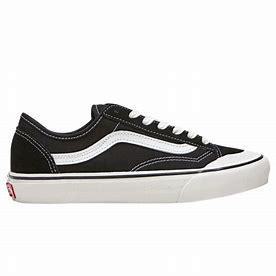
Brand: Vans
Model: Style 36 Decon Sf